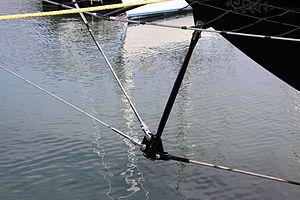
Plan rapproché sur la civadière (arc-boutant) de la goélette Atlantic lancée en 2008. Ce bateau est la réplique de la géolette Atlantic de 1903. Photographie prise en juillet 2010, lors de l' escale technique de la goélette Atlantic à La Rochelle où les dernières finitions ont été effectuées avant sa mise en service. La Rochelle, Charente Maritime, France.
Une civadière est un petit espar situé sous l'étrave d'un voilier.